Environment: real
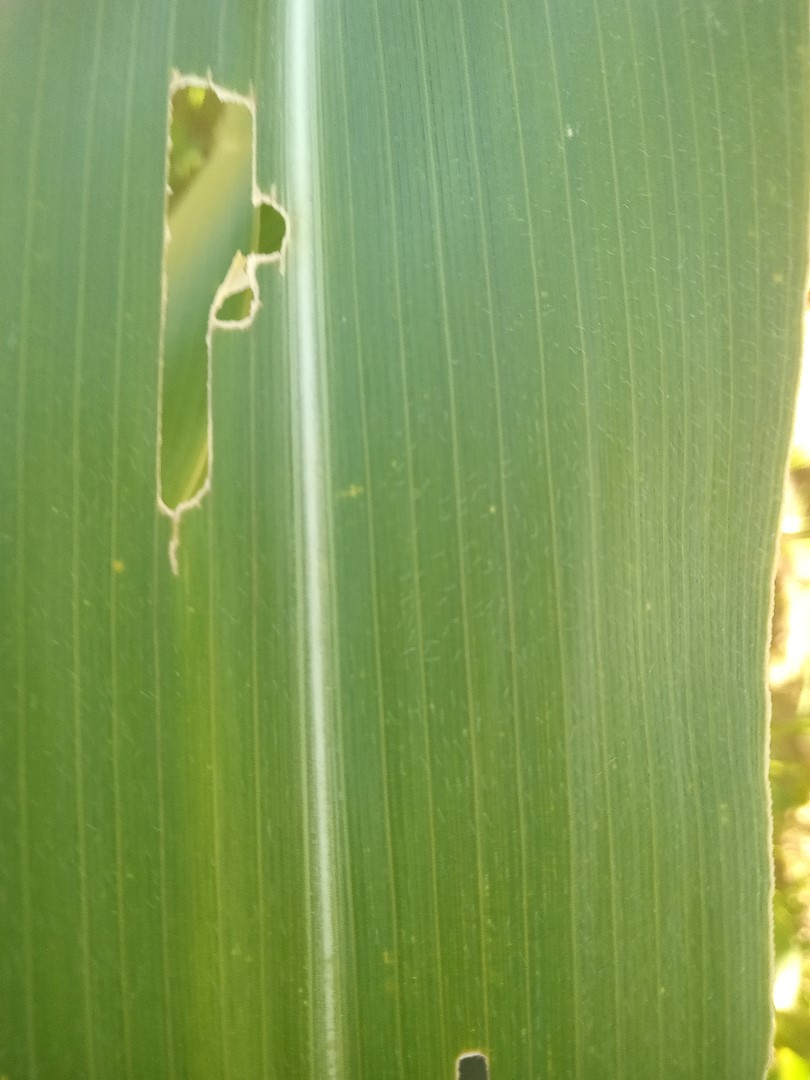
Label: fall_armyworm